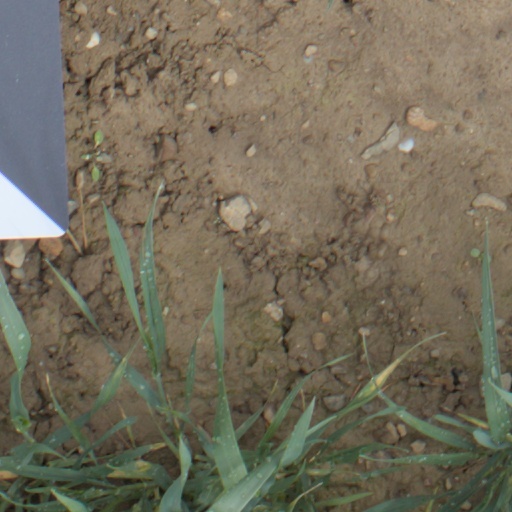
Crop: wheat